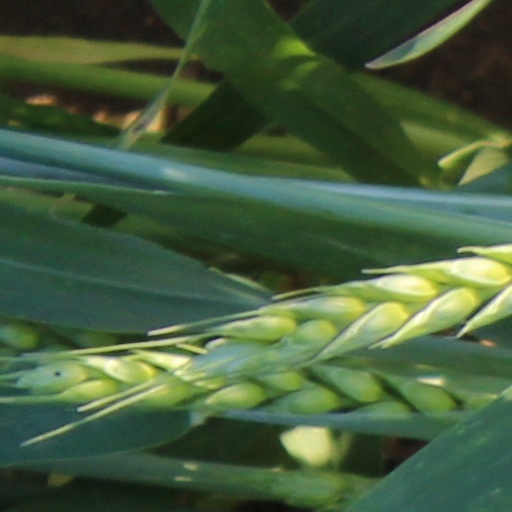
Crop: wheat